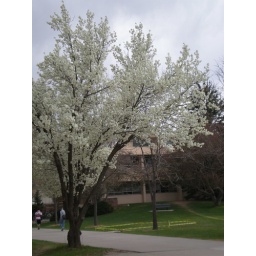
A blooming tree near the education building